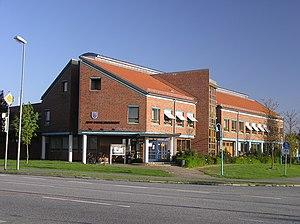
L’ Amt Hohe Elbgeest est un Amt, c'est-à-dire une forme d'intercommunalité du Schleswig-Holstein, dans l'arrondissement du duché de Lauenbourg, dans le Nord de l'Allemagne. Il regroupe 10 municipalités et 20 309 habitants.